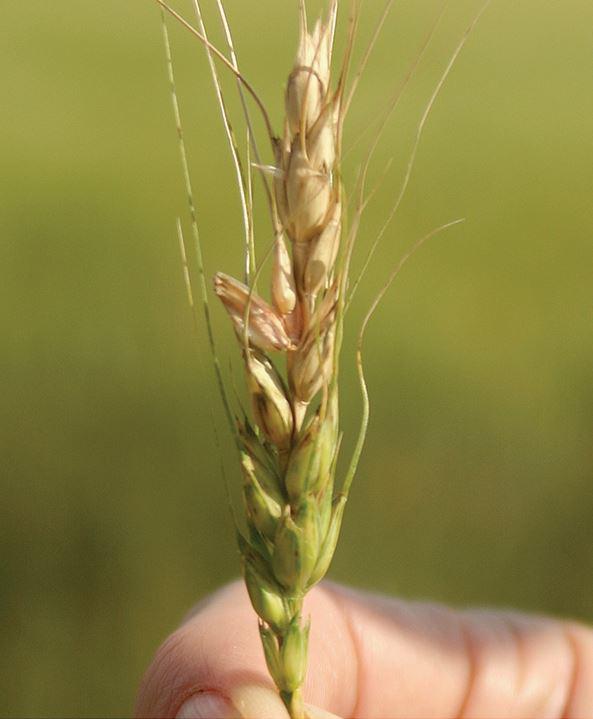
Plant: Wheat
Disease: wheat head scab